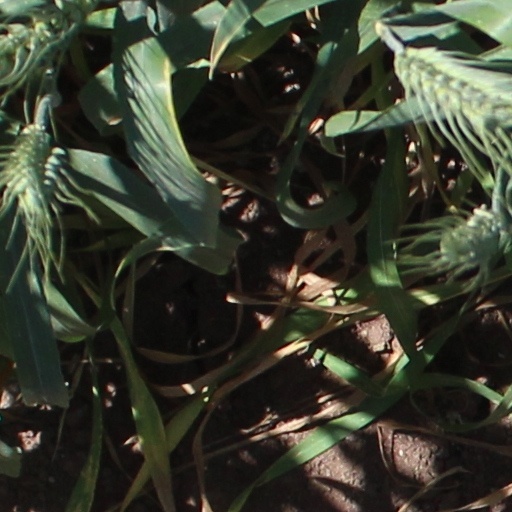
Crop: wheat